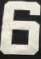
Number: 6